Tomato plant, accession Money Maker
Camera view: horizontal (90 deg, fisheye); turntable rotation: 300 degrees
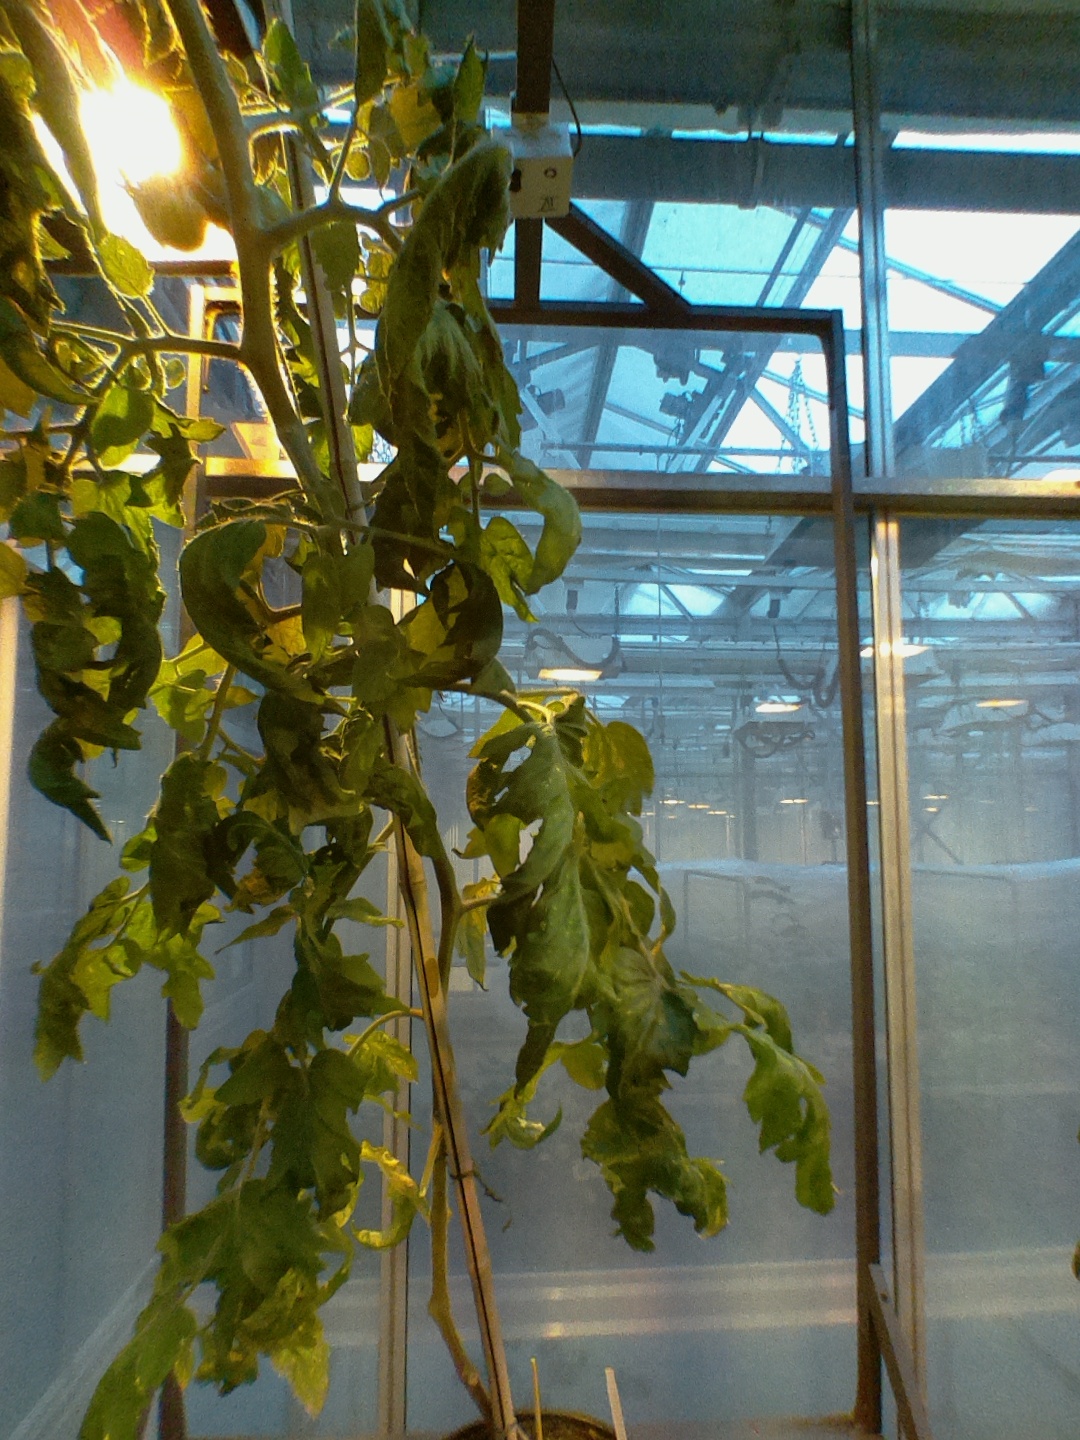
BBCH growth stage 71: 10%-20% of final fruit size